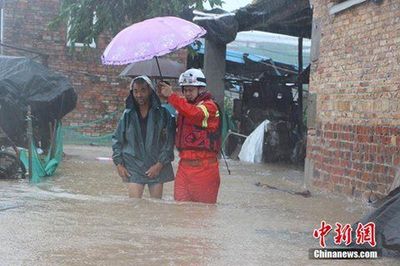
Weather: rain or strom